True's Yard Fisherfolk Museum

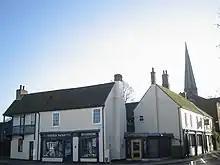
True's Yard, King's Lynn

The cottages consist of just two rooms, one upstairs and one downstairs. At one time in cottage no.5 a family of eleven squeezed into the tiny rooms. The nine children had to sleep in one double bed, top to tail, while the parents had to sleep on the floor. There were no toilet facilities, instead they used a chamber pot which was kept under the bed.